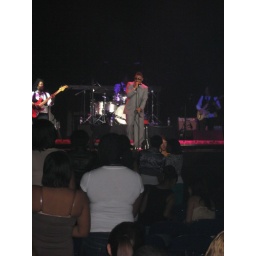
Notice the girl playing the guitar in the background. She was great!